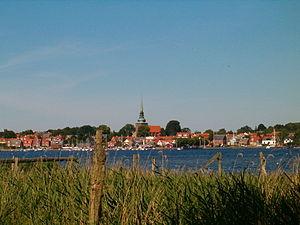
Nysted est une ville danoise dépendant de la municipalité de Guldborgsund, dans la région du Sjælland, au sud du Danemark. Elle se trouve sur la côte sud-est de l'île de Lolland.